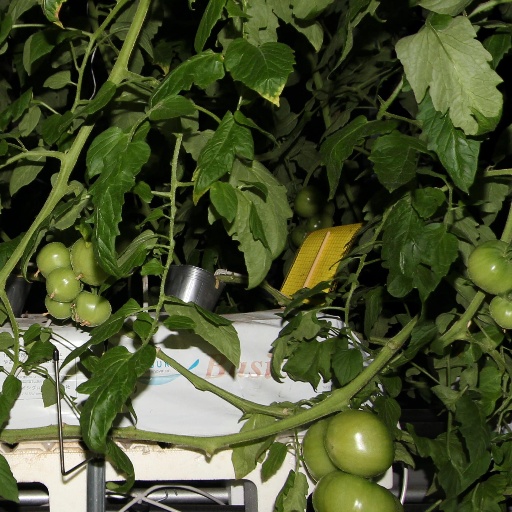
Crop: tomato